Mikiki

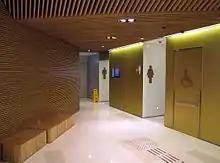
The public sitting area of the mall was originally situated outside the toilets' entrance. This sitting area was later removed.

The design of Mikiki resembles other malls built by Sun Hung Kai Properties, with its similar dropped ceiling, exterior walls and floor. The mall's interiors are mainly white in colour without decorations. These walls are used for advertising purposes to generate extra revenue. The mall has an ordinary design for its toilets.